C. C. Moseley

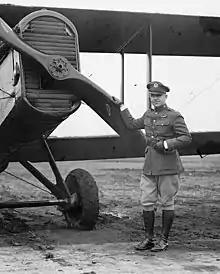
Moseley in 1924.

Corliss Champion Moseley (July 23, 1894 – 1974) was a United States Army aviator and later civilian trainer. He won the inaugural Pulitzer Air Race in 1920. Following his service in World War I, where he was credited with one aerial victory, he was placed in charge of all United States Army Air Service schools. As a civilian, he set up flying schools which are estimated to have taught over 25,000 pilots and 5000 mechanics, mostly for service in World War II. He was also a business executive, either helping found or organize Western Air Express (which later became Western Airlines).